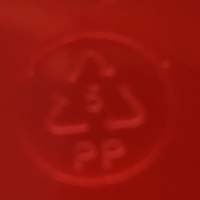
Plastic recycling code class: 5_polypropylene_PP